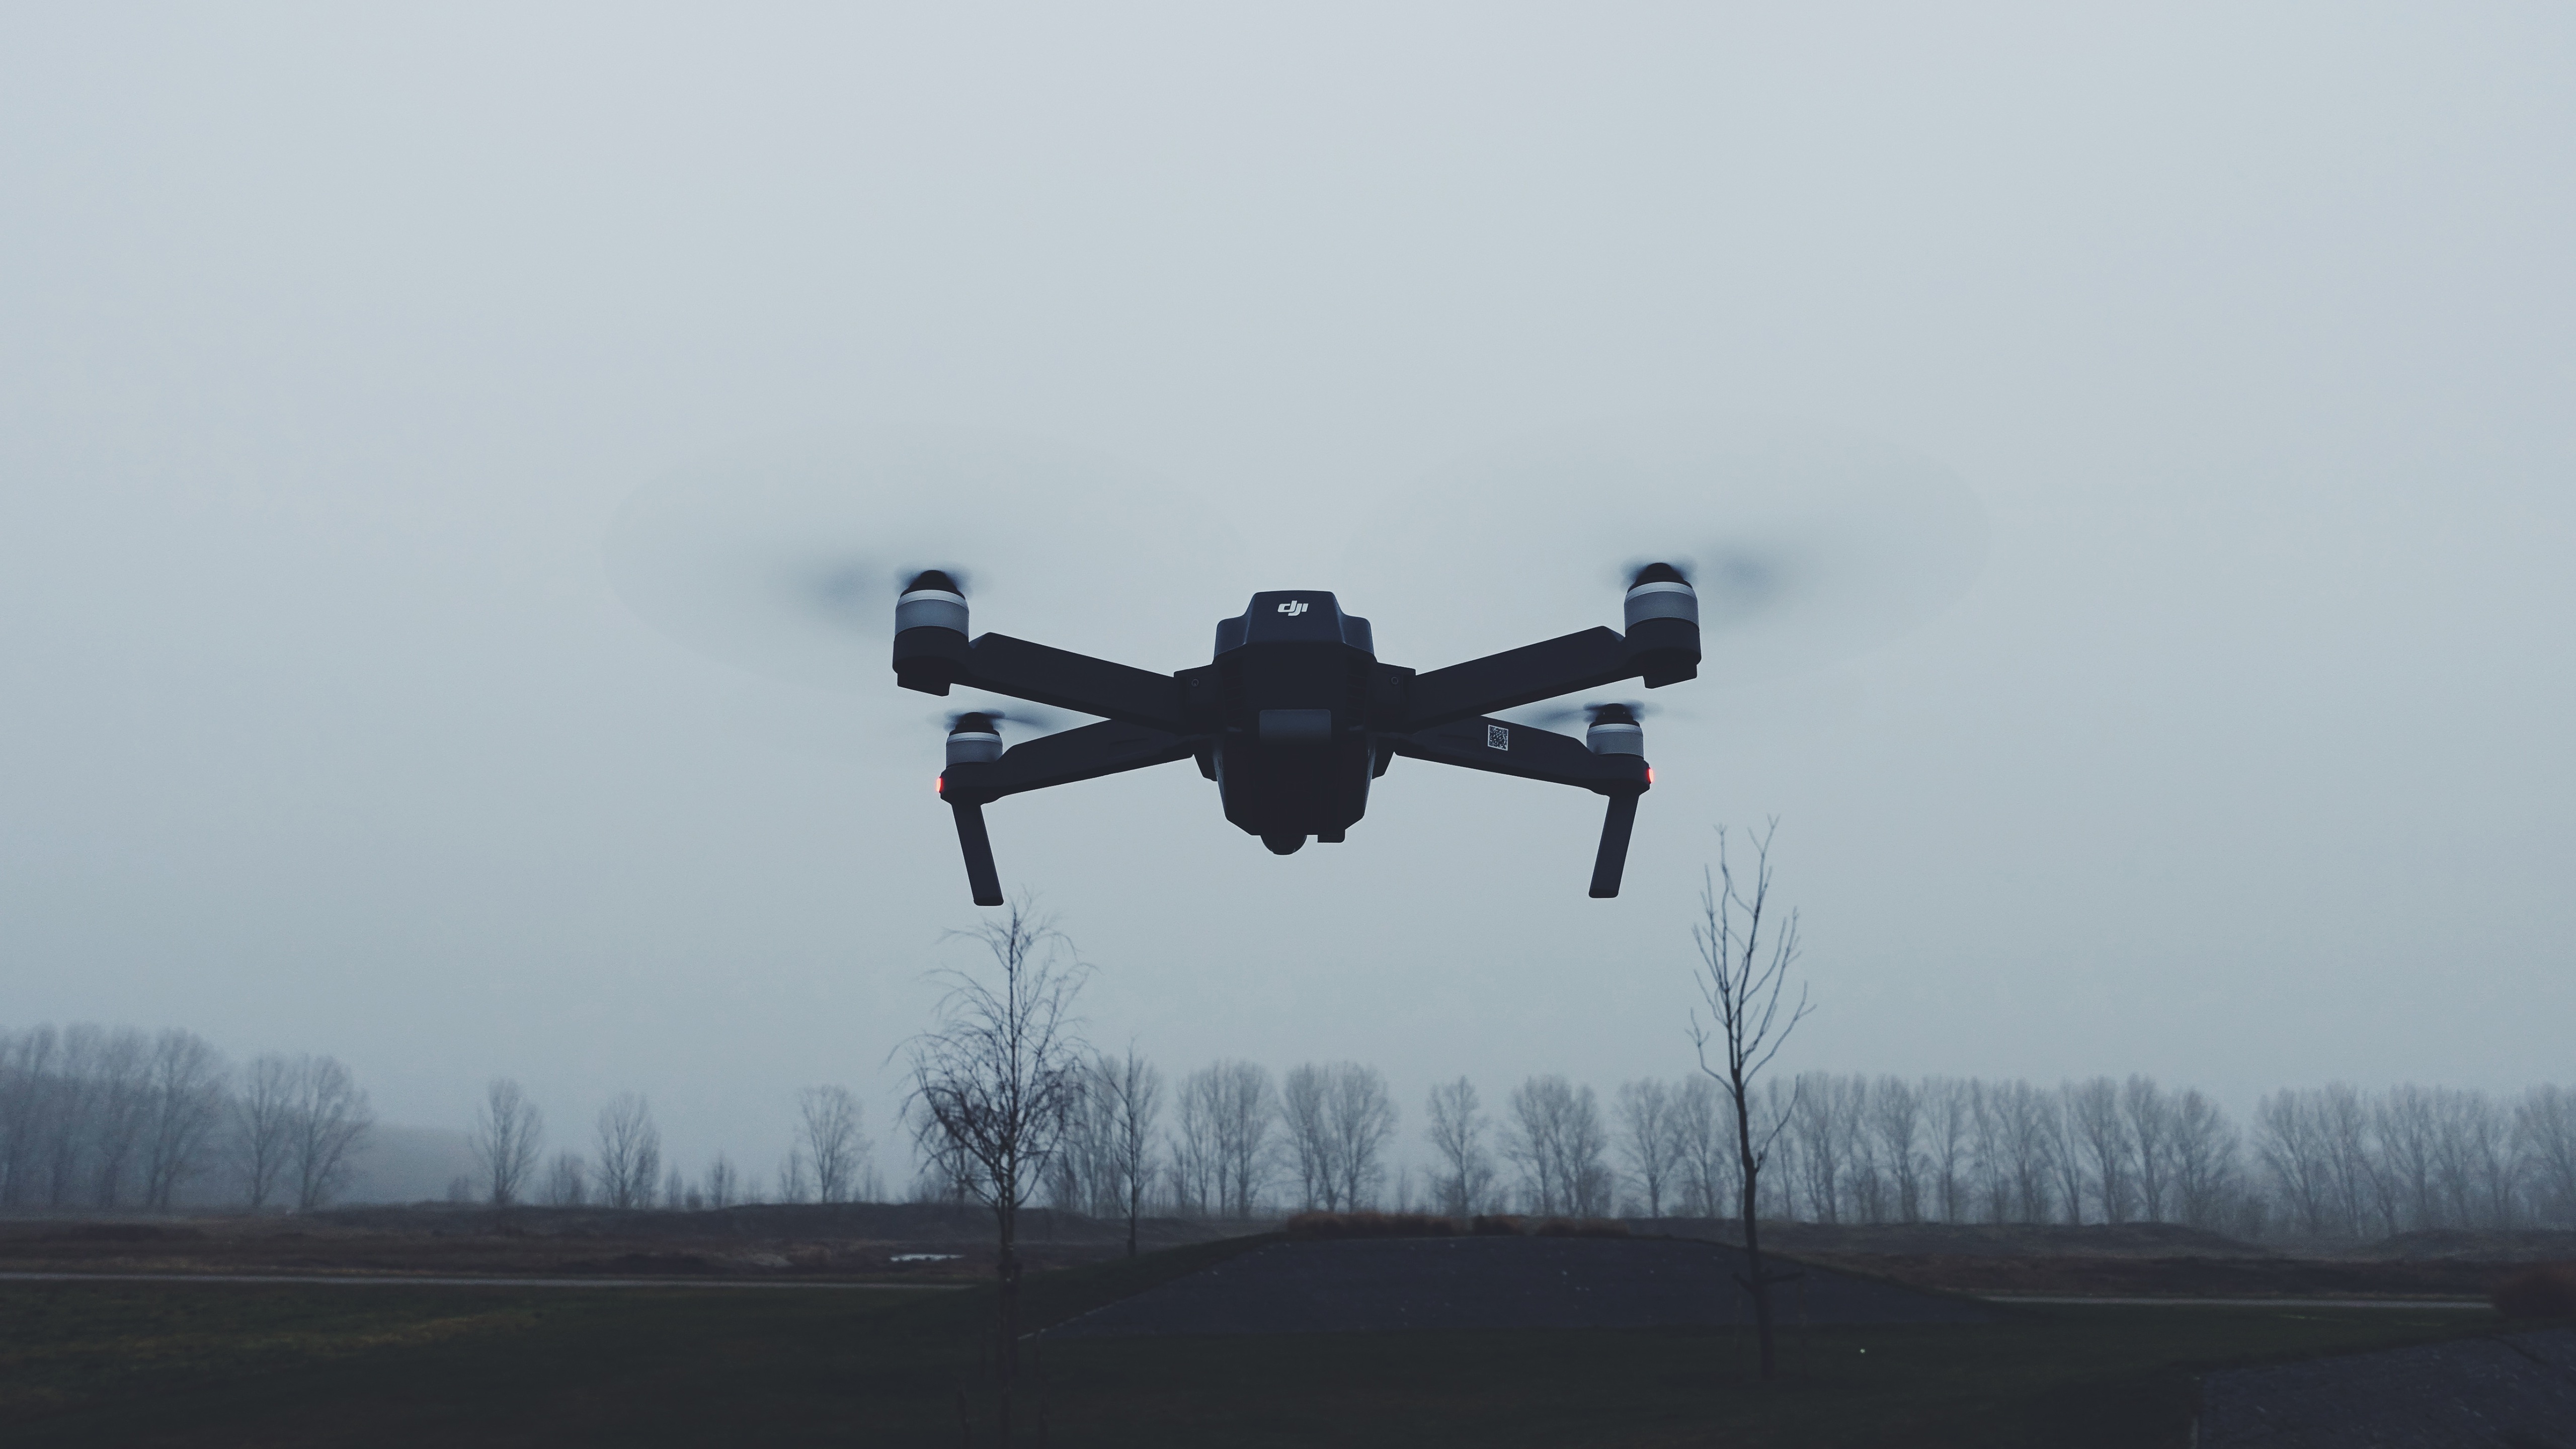
tree, wing, field, fly, airplane, aircraft, vehicle, aviation, flight, helicopter, drone, air force, military aircraft, atmosphere of earth